Grallator

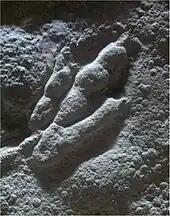
Negative footprint of "G. cuneatus" showing skin impressions

Fossil tracks can be informative about theropod pathologies but apparently pathological traits may be due to unusual behaviors. Sandstone stratum dating to the Norian in southern Wales preserves tracks of an individual with a deformed digit III attributed to the ichnogenus "Anchisauripus". The distal end of the digit was consistently flexed. However, this apparent pathology could be caused by the animal rotating the tip of that digit when lifting the foot.